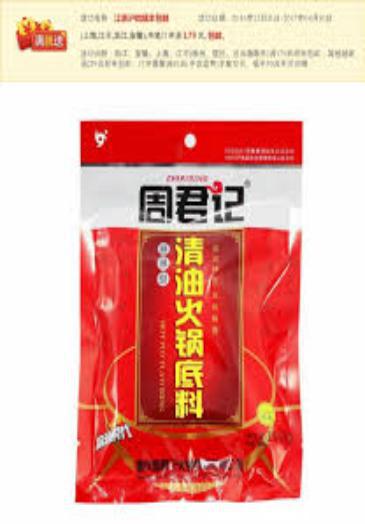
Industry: Food